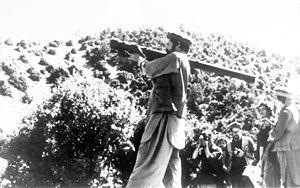
Le « programme afghan » est le nom souvent donné dans la littérature à l'opération secrète de la CIA qui consistait à armer les moudjahidines afghans opposés au gouvernement communiste afghan, ce dernier étant soutenu par l'URSS. Cette opération, dont le nom de code semble avoir été « Operation Cyclone », fut lancée par le président Jimmy Carter le 3 juillet 1979 et ne s'arrêta qu'au 1ᵉʳ janvier 1992 sous l'administration George H. W. Bush.
Le 9K32 Strela-2, désigné par l'OTAN SA-7 « Grail », est un système de missile sol-air portatif très courte portée de conception soviétique, guidé par infrarouges et doté d'une charge militaire hautement explosive puissante.
Les interventions militaires des États-Unis dans le monde sont très nombreuses depuis plus de 150 ans. Les causes sont parfois justifiées et parfois dénoncées par les institutions internationales.